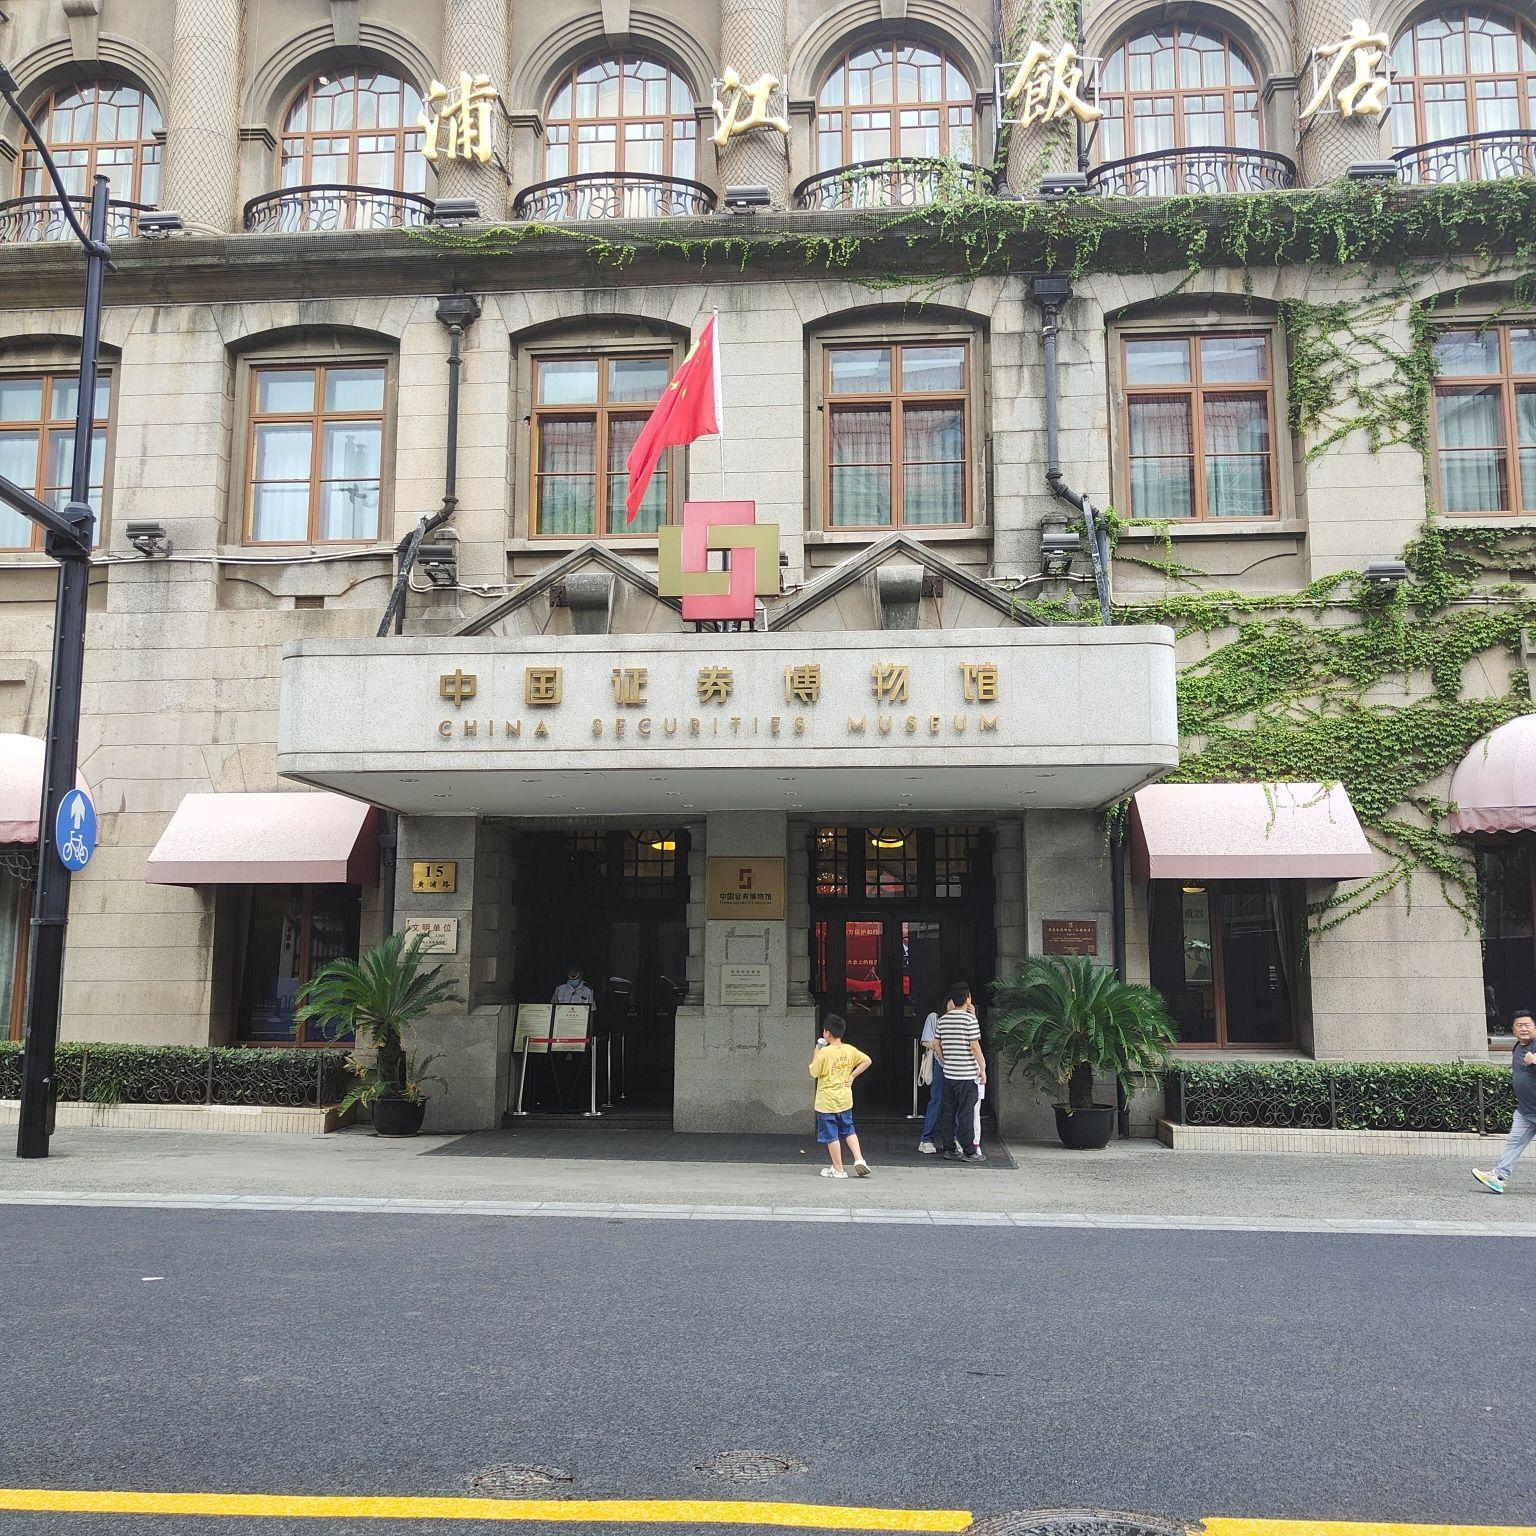
地标名称：中国证券博物馆
所在城市：上海市·虹口区